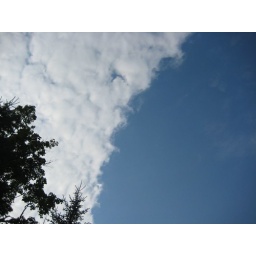
This is what is meant by partly cloudy. The sky was very evenly divided between clouds and blue sky.